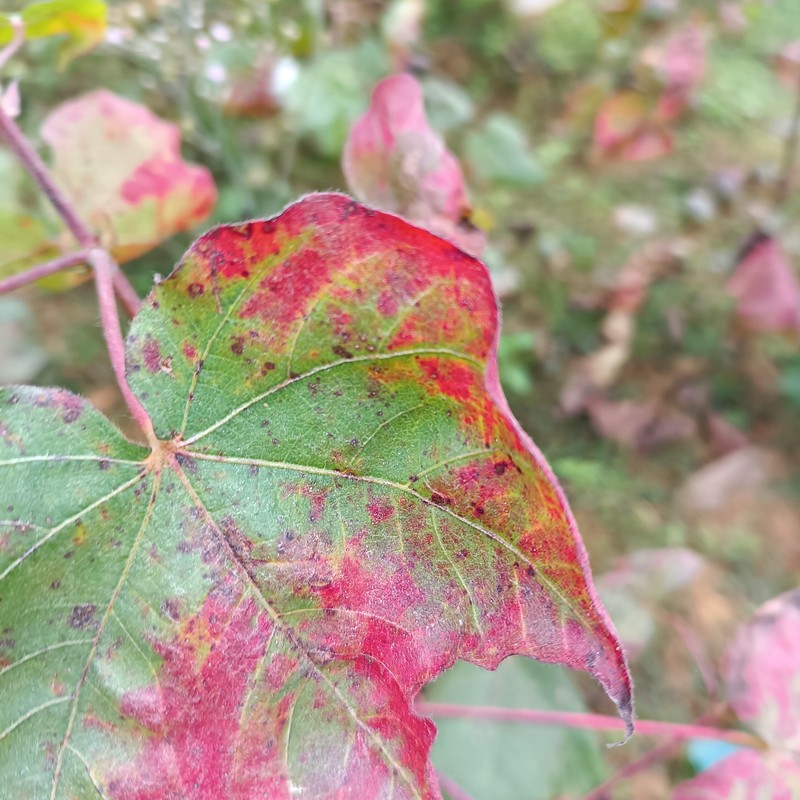
Label: Leaf Redding